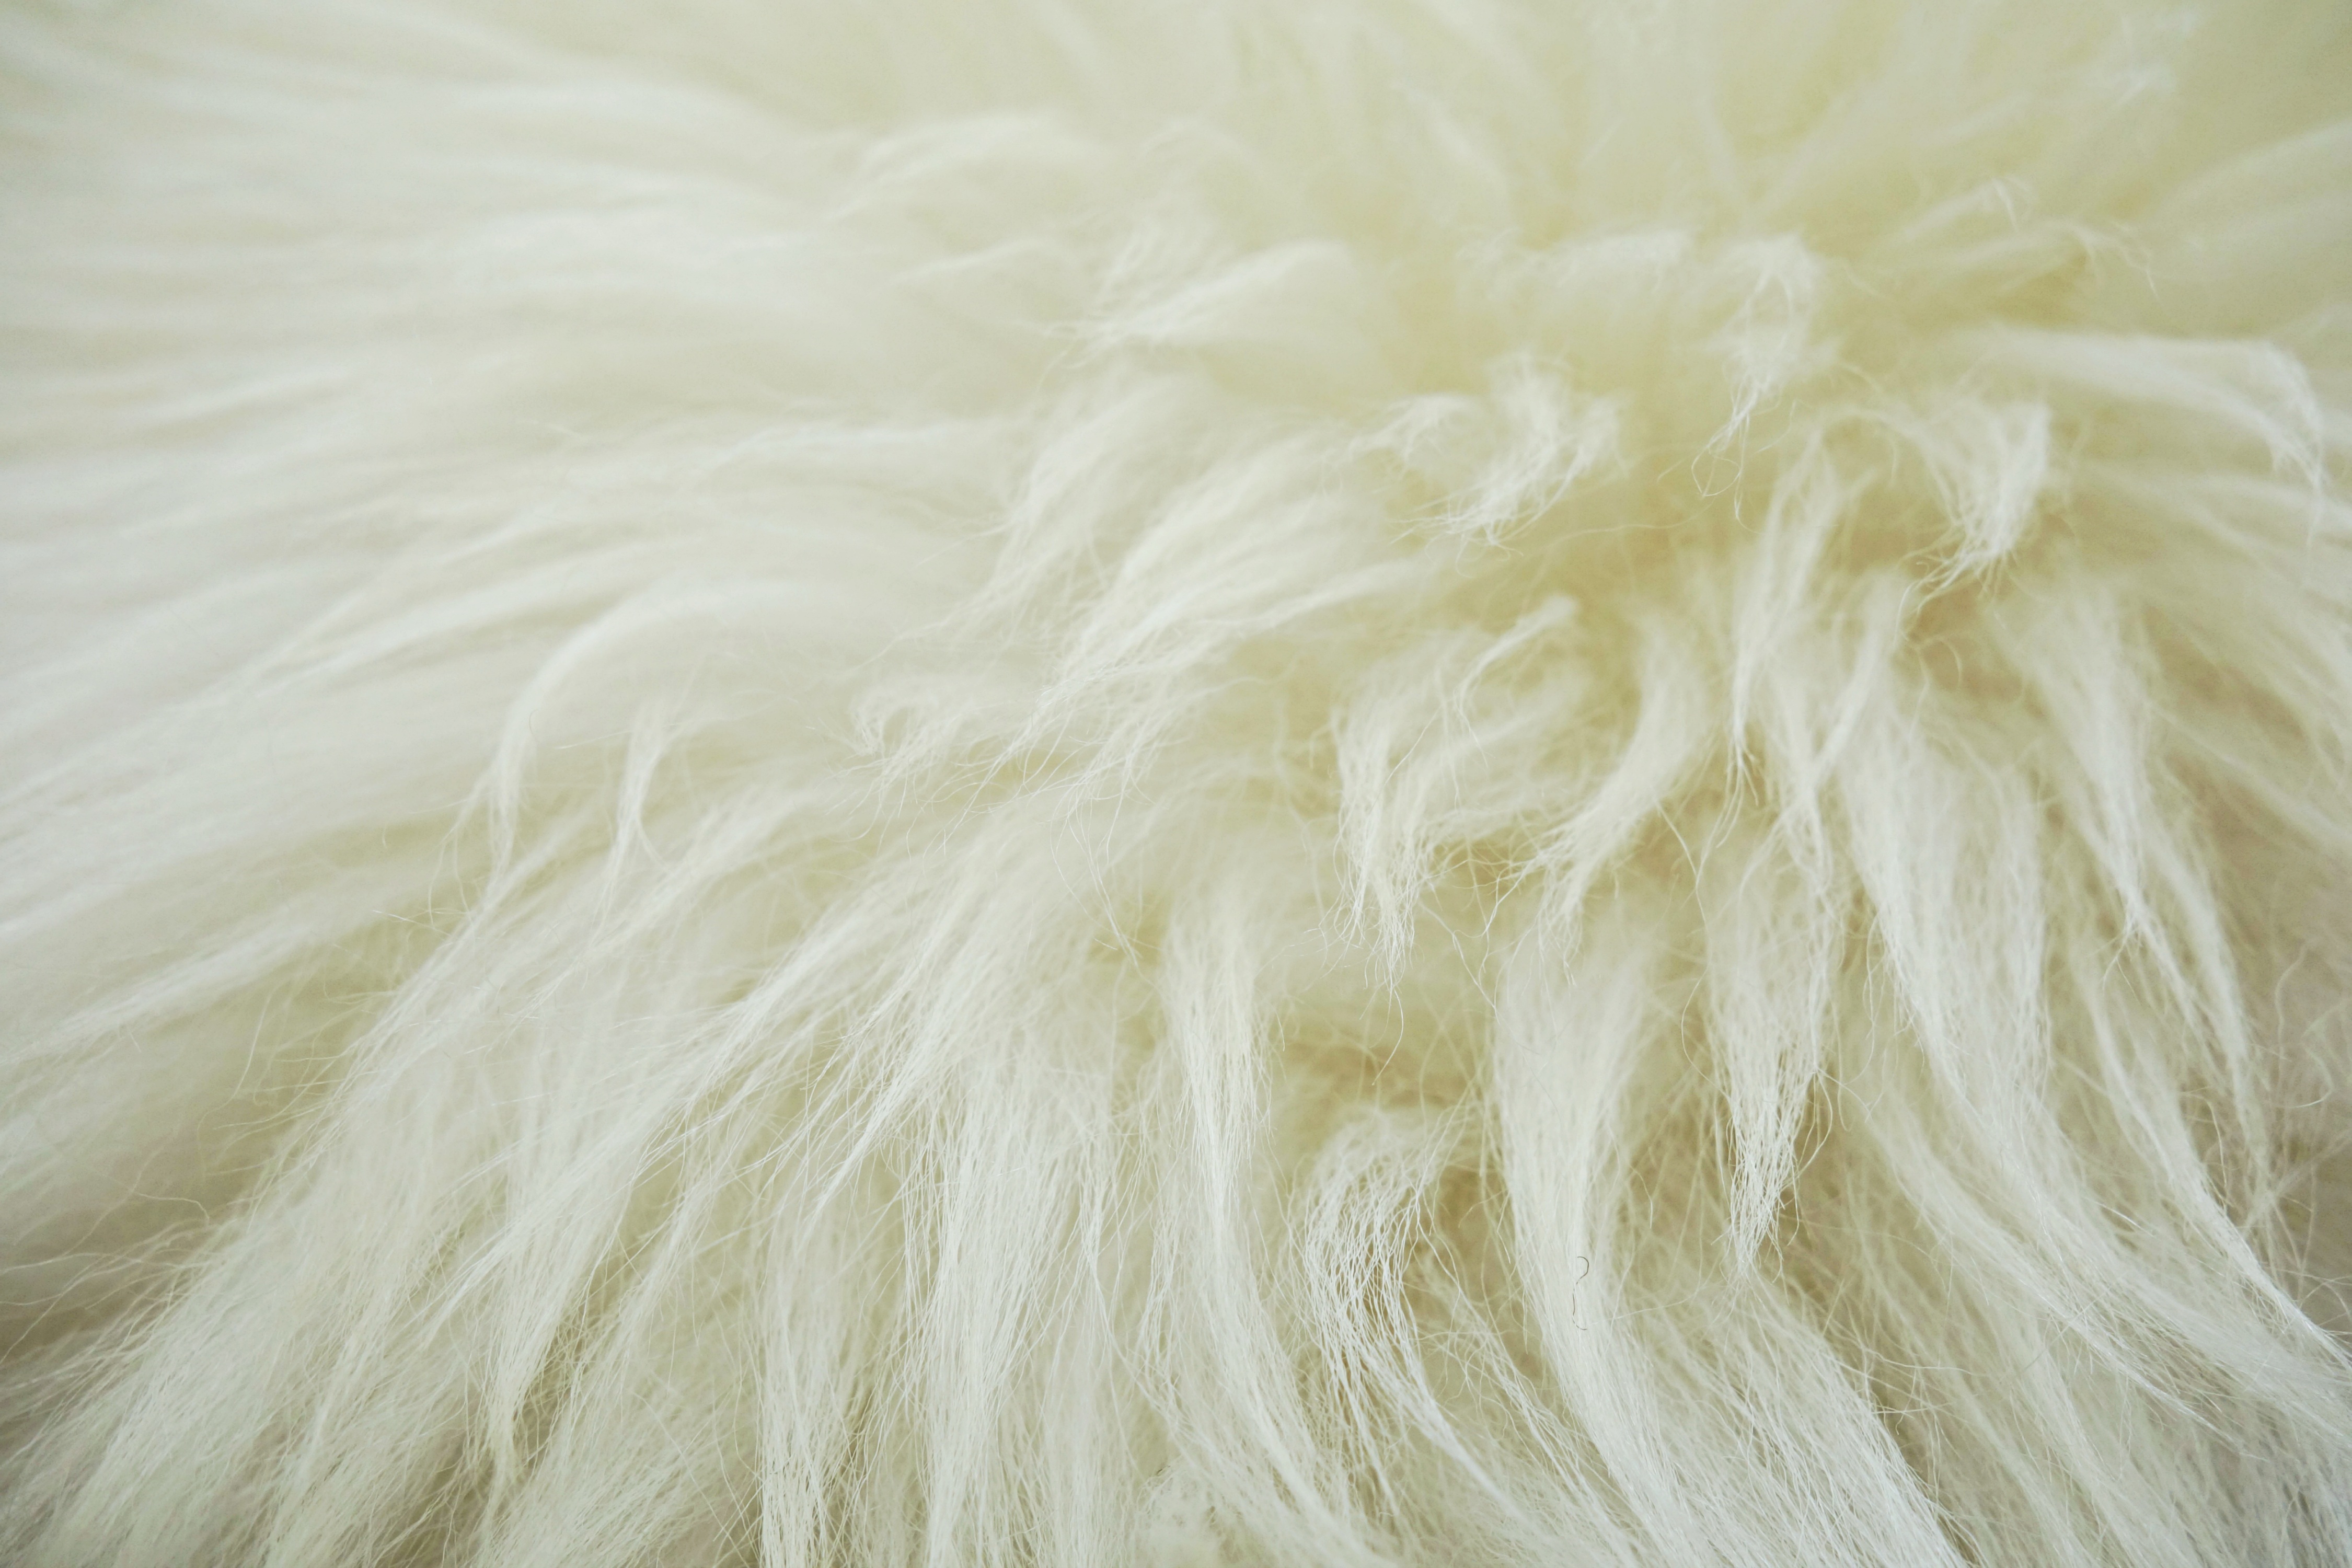
wing, white, fur, fluffy, sheep, mane, wool, material, textile, hide, fleece, animal hide, sheep wool, fashion accessory